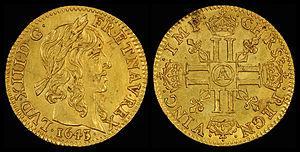
Demi louis d'or (Louis XIII, 1643). Cette pièce a un diamètre de 20 mm et un poids de 3,34 g.